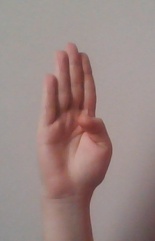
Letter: kaaf